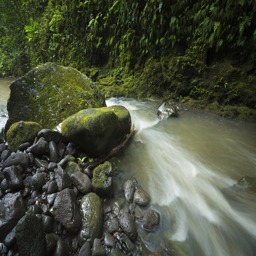
# i came across a stream